Edmund Glaise-Horstenau

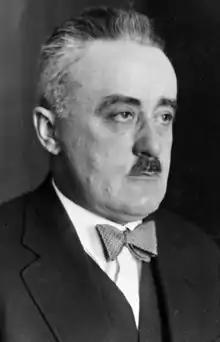
Glaise-Horstenau portrait by Max Fenichel,

Edmund Hugo Guilelmus Glaise von Horstenau (also known as Edmund Glaise-Horstenau; 27 February 1882 – 20 July 1946) was an Austrian Nazi politician who became the last vice-chancellor of Austria, appointed by Chancellor Kurt Schuschnigg under pressure from Adolf Hitler, shortly before the 1938 "Anschluss".